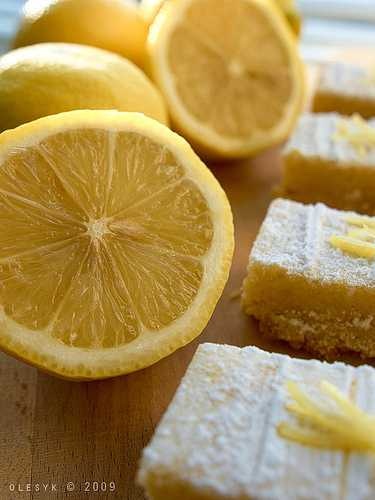
Label: Lemon